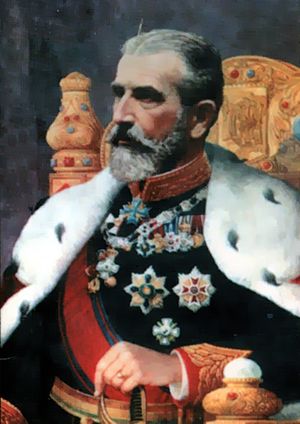
Carol 1. af Rumænien
Kong Carol 1. af Rumænien
Carol 1. af Rumænien var regent af Rumænien fra 1866 til 1914, fra 1866 til 1881 som fyrste og fra 1881 til 1914 som konge.